John Loder (actor)

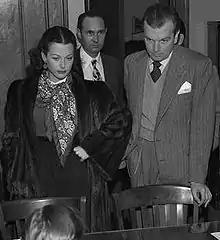
Hedy Lamarr and Loder in 1946

Loder's other wives were Sophie Kabel, Evelyn Auff Mordt, and finally, in 1958, the heiress Alba Julia Lagomarsino of Argentina. After their marriage, he lived on her 25,000-acre cattle ranch and spent much time at the Jockey Club in Buenos Aires.